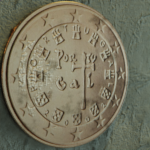
Coin value: 5cents
Country: pt
Edition: standard